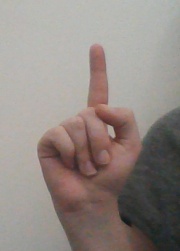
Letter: bb